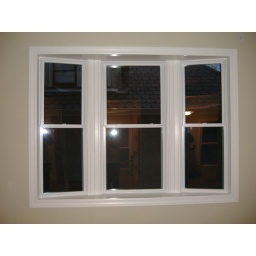
Windows (replacement windows from Dan-Ald) in east wall of Living Room